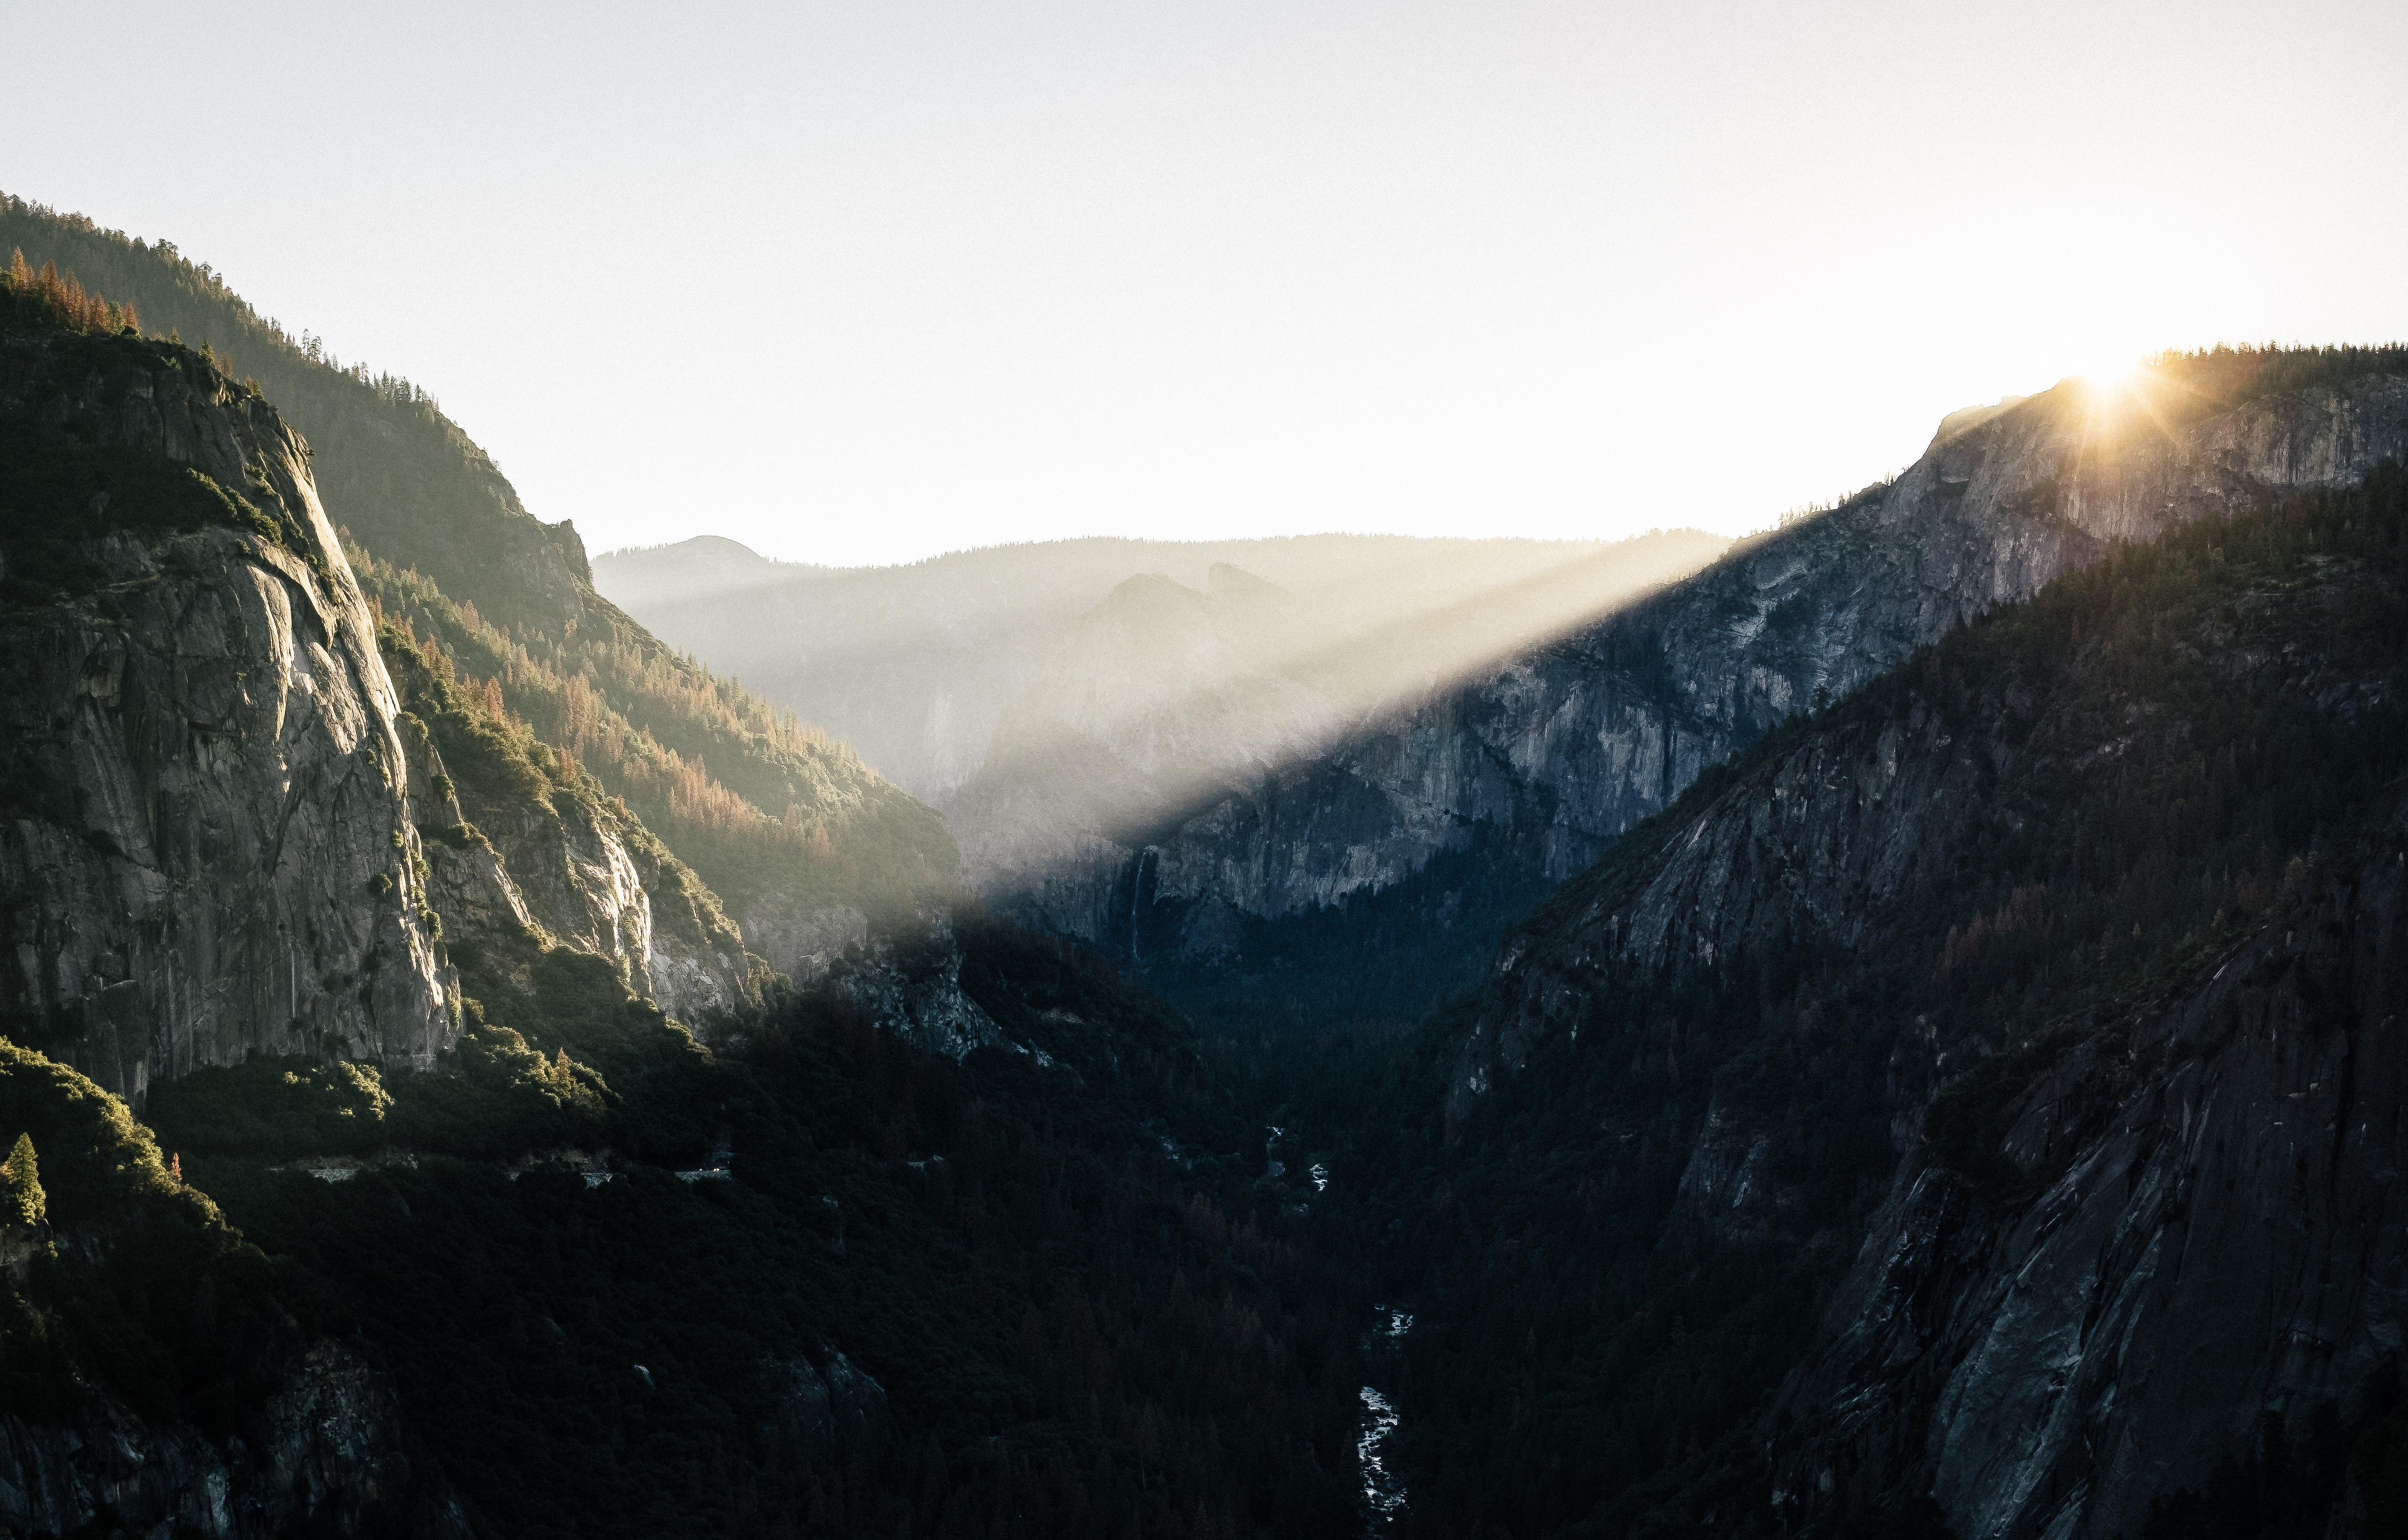
landscape, nature, mountain, fog, sunrise, mist, morning, dawn, dusk, scenic, terrain, outdoors, daylight, screenshot, rocky mountain, natural environment, atmospheric phenomenon